1824 Saint-Louis coal mine disaster

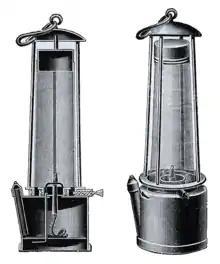
Davy lamp

On 1 July 1824 the Mining Board decided to mandate the first Davy safety lamp. On 21 January 1826 the state made the use of safety lamps compulsory, despite the opposition of the workers. Several exemptions watered down this measure.